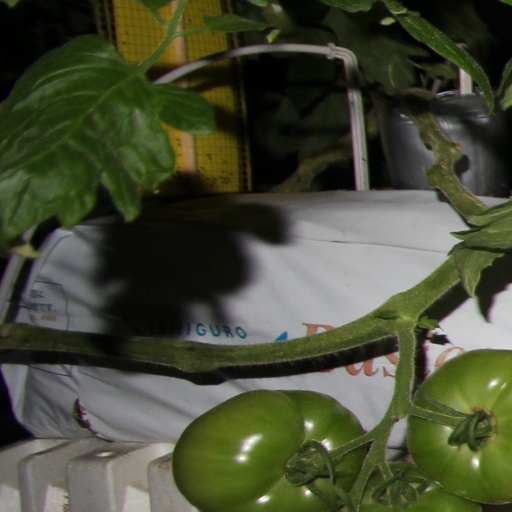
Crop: tomato